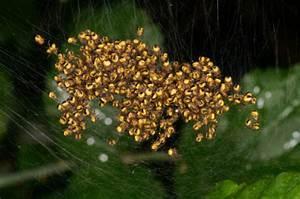
spider